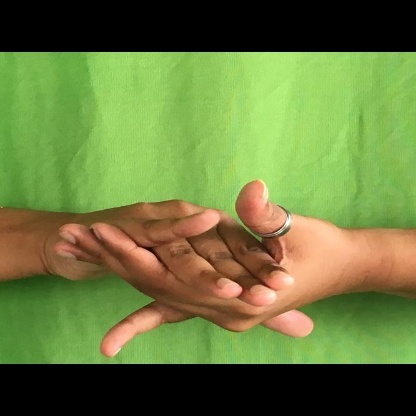
Mudra: Kurma